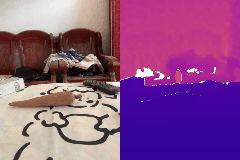
Label: carrot